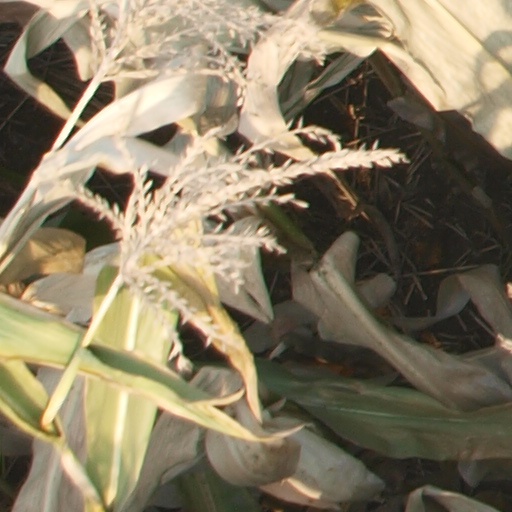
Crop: maize; corn